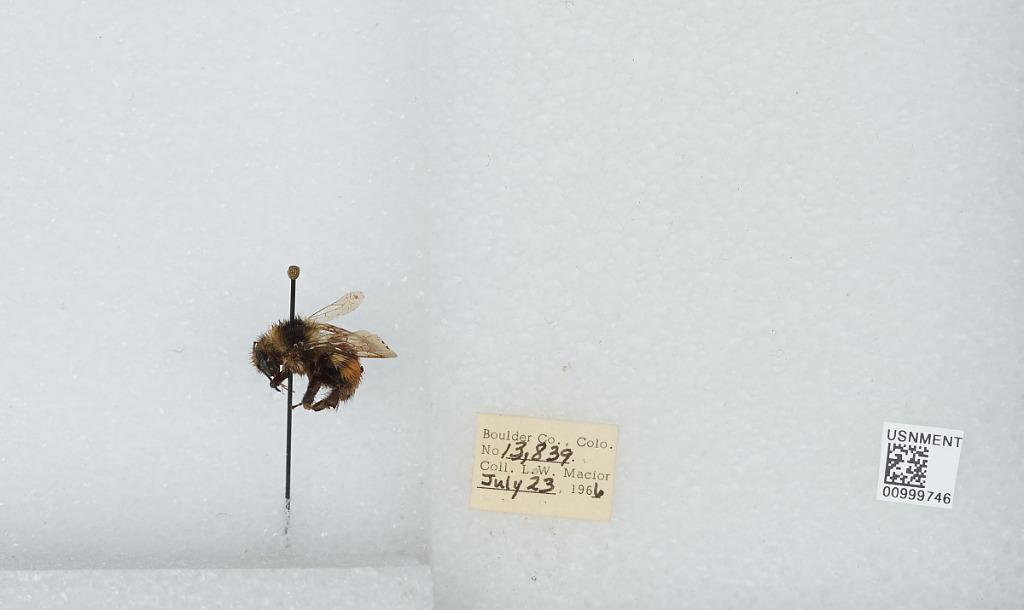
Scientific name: Bombus (Pyrobombus) melanopygus Nylander
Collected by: L. Macior
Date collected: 1966-7-23
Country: United States
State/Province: Colorado
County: Boulder
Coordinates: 40.09, -105.36